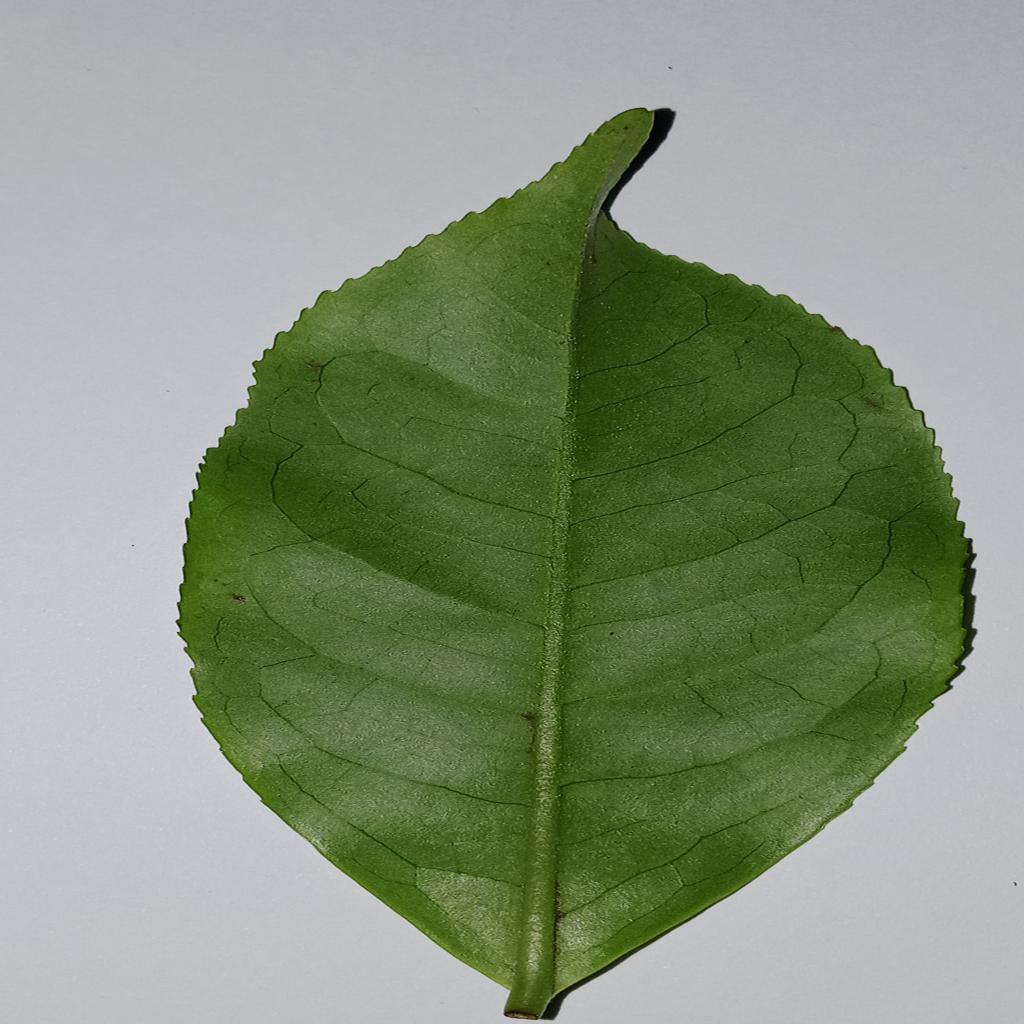
Label: Healthy